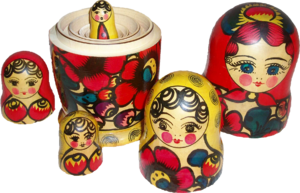
Pathologies est un roman de langue russe de l'écrivain Zakhar Prilepine, publié pour la première fois en 2005.
Semargl, Simargl ou Semargl-Pereplut, est un dieu ou une créature de la mythologie slave dont la fonction n'est pas établie. Il semble s'être agi d'un dieu important, puisqu'il est dit dans la Chronique de Nestor que parmi les idoles en bois que le prince Vladimir avait établi vers 980 sur une éminence à Kiev figurait Simargl, en compagnie de Péroun, Khors, Dajbog, Stribog et Mokoch.
Les Deux danses op. 73 forment un court ensemble de morceaux pour piano d'Alexandre Scriabine composé vers la fin de sa vie, en 1914.
Aleksandre Gueorguievitch Filippenko, né le 2 septembre 1944 à Moscou en URSS est un acteur russe, artiste du peuple de la Fédération de Russie.
Bella Rosenfeld Chagall est une écrivaine, épouse du peintre Marc Chagall, modèle de plusieurs de ses œuvres.